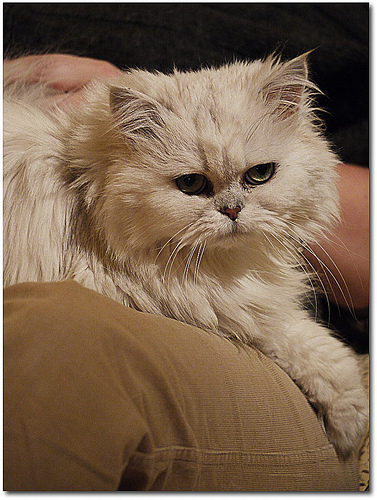
Breed: persian